Nestor Makhno

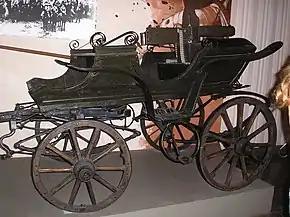
The "tachanka", a horse-drawn cart with a mounted machine gun, was widely used by the Revolutionary Insurgent Army of Ukraine.

Though initially sceptical of a proposed Bolshevik alliance in June, Makhno grew amenable and left the decision to his army, which narrowly voted in favor in August. Their Starobilsk agreement extended freedoms to Ukrainian anarchists while again integrating the insurgents into the Red Army command structure. Despite these outcomes, Makhno reaffirmed his distrust for his "irreconcilable enemies" in the Bolshevik Party, stating that the necessity of a military alliance with them should not be confused with a recognition of their political authority. Makhno still hoped that victory over the Whites would oblige the Bolsheviks to honor his desire for soviet democracy and civil liberties in Ukraine. He would later consider this to be a "grave error" on his part.